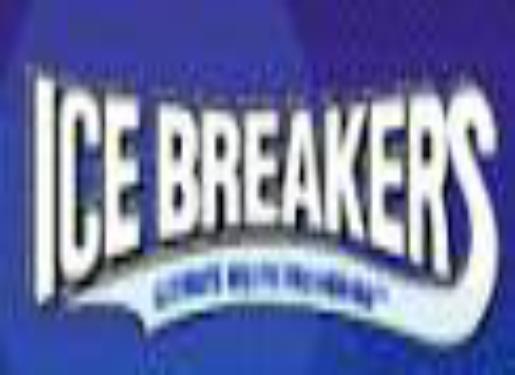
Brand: Ice Breakers
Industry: Food